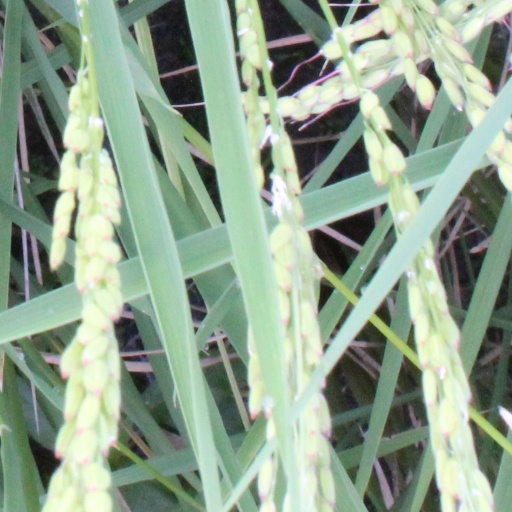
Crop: rice